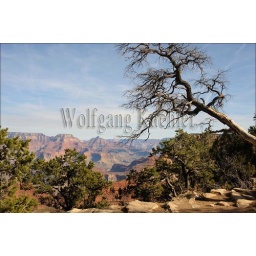
Usa, arizona, grand canyon national park, south rim near mather point, tree